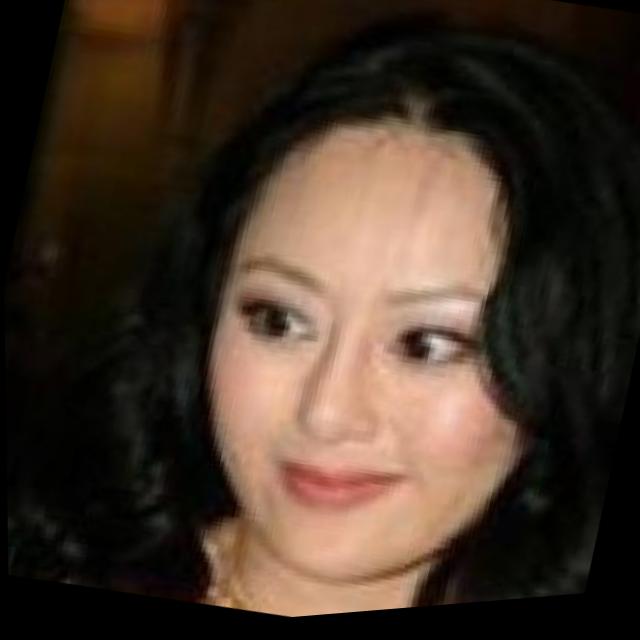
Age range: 45-64